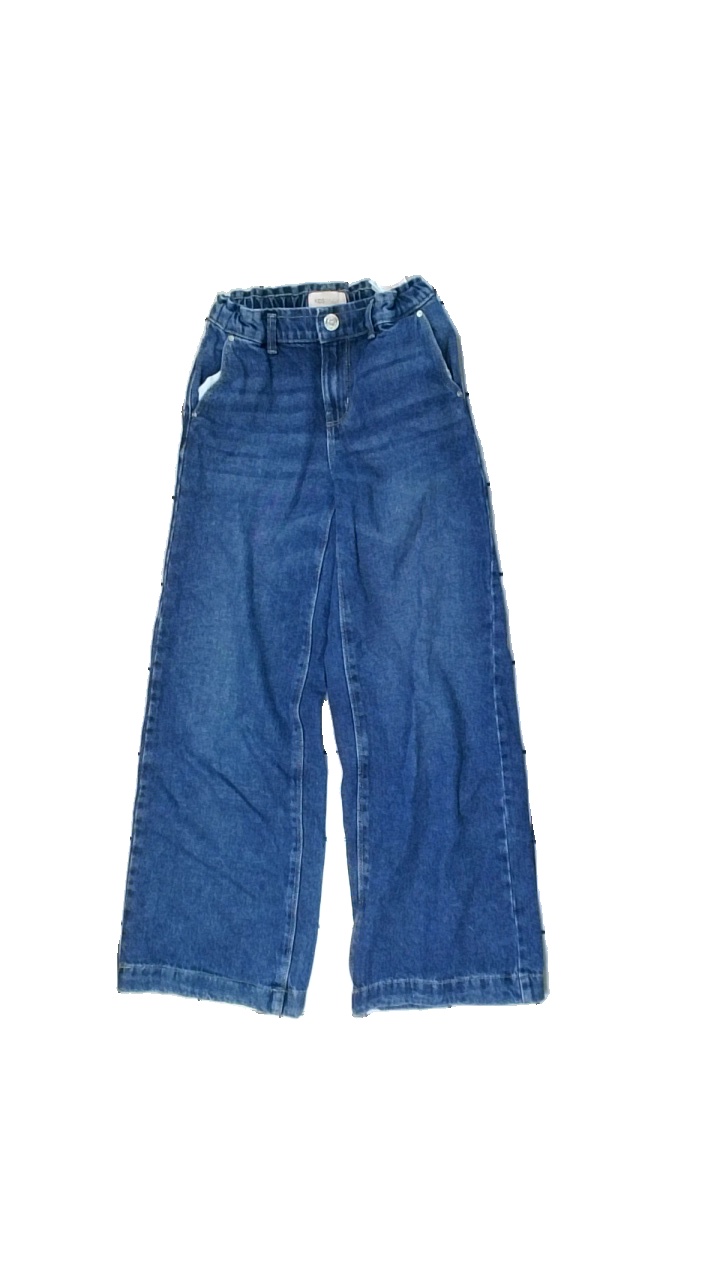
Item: Jeans (Children)
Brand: Only
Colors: Blue
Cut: Regular, Oversize
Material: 100% cotton
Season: All
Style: Denim
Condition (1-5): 3
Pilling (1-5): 4
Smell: Minor
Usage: Reuse
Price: <50